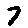
Label: 7